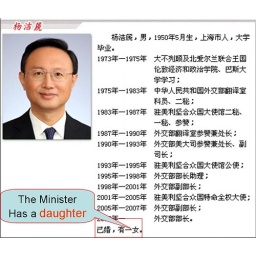
Serious Imbalance between male &amp;amp; female in the Ministry of Foreign Affairs of PRC.